Thakur Ram Singh

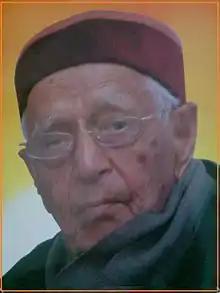
Thakur Ram Singh

Thakur Ram Singh (16 February 1915 – 6 September 2010) was a veteran Rashtriya Swayamsevak Sangh (RSS) pracharak from Himachal Pradesh, India, and the inspiration behind the Akhil Bharatiya Itihas Sankalan Yojana. He headed the "Itihas Sankalan Samiti" (history compilation wing) of the RSS. He was given the responsibility of leading the "Akhil Bharatiya Itihas Sankalan Yojana" in 1988. He started this work under the guidance of veteran RSS pracharak Moropant Pingle, who had a major role in founding this project.